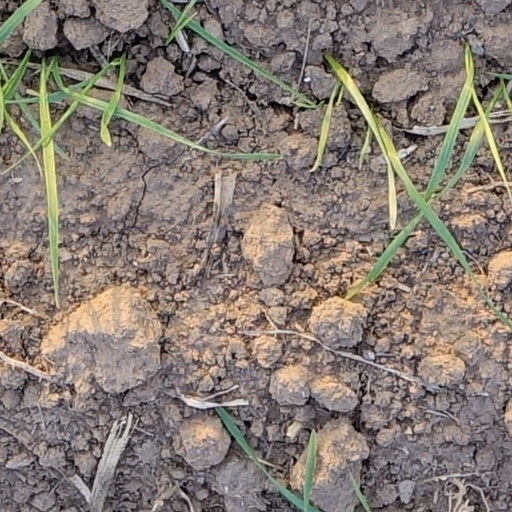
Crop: wheat